Anne Charrier

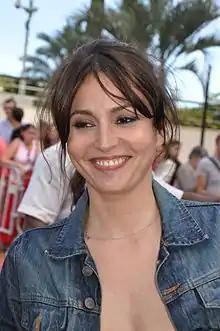
Anne Charrier at the Monte Carlo Television Film Festival

Anne Charrier is a French actress, who is credited with 7 films and 22 TV productions between 2000 and 2009.